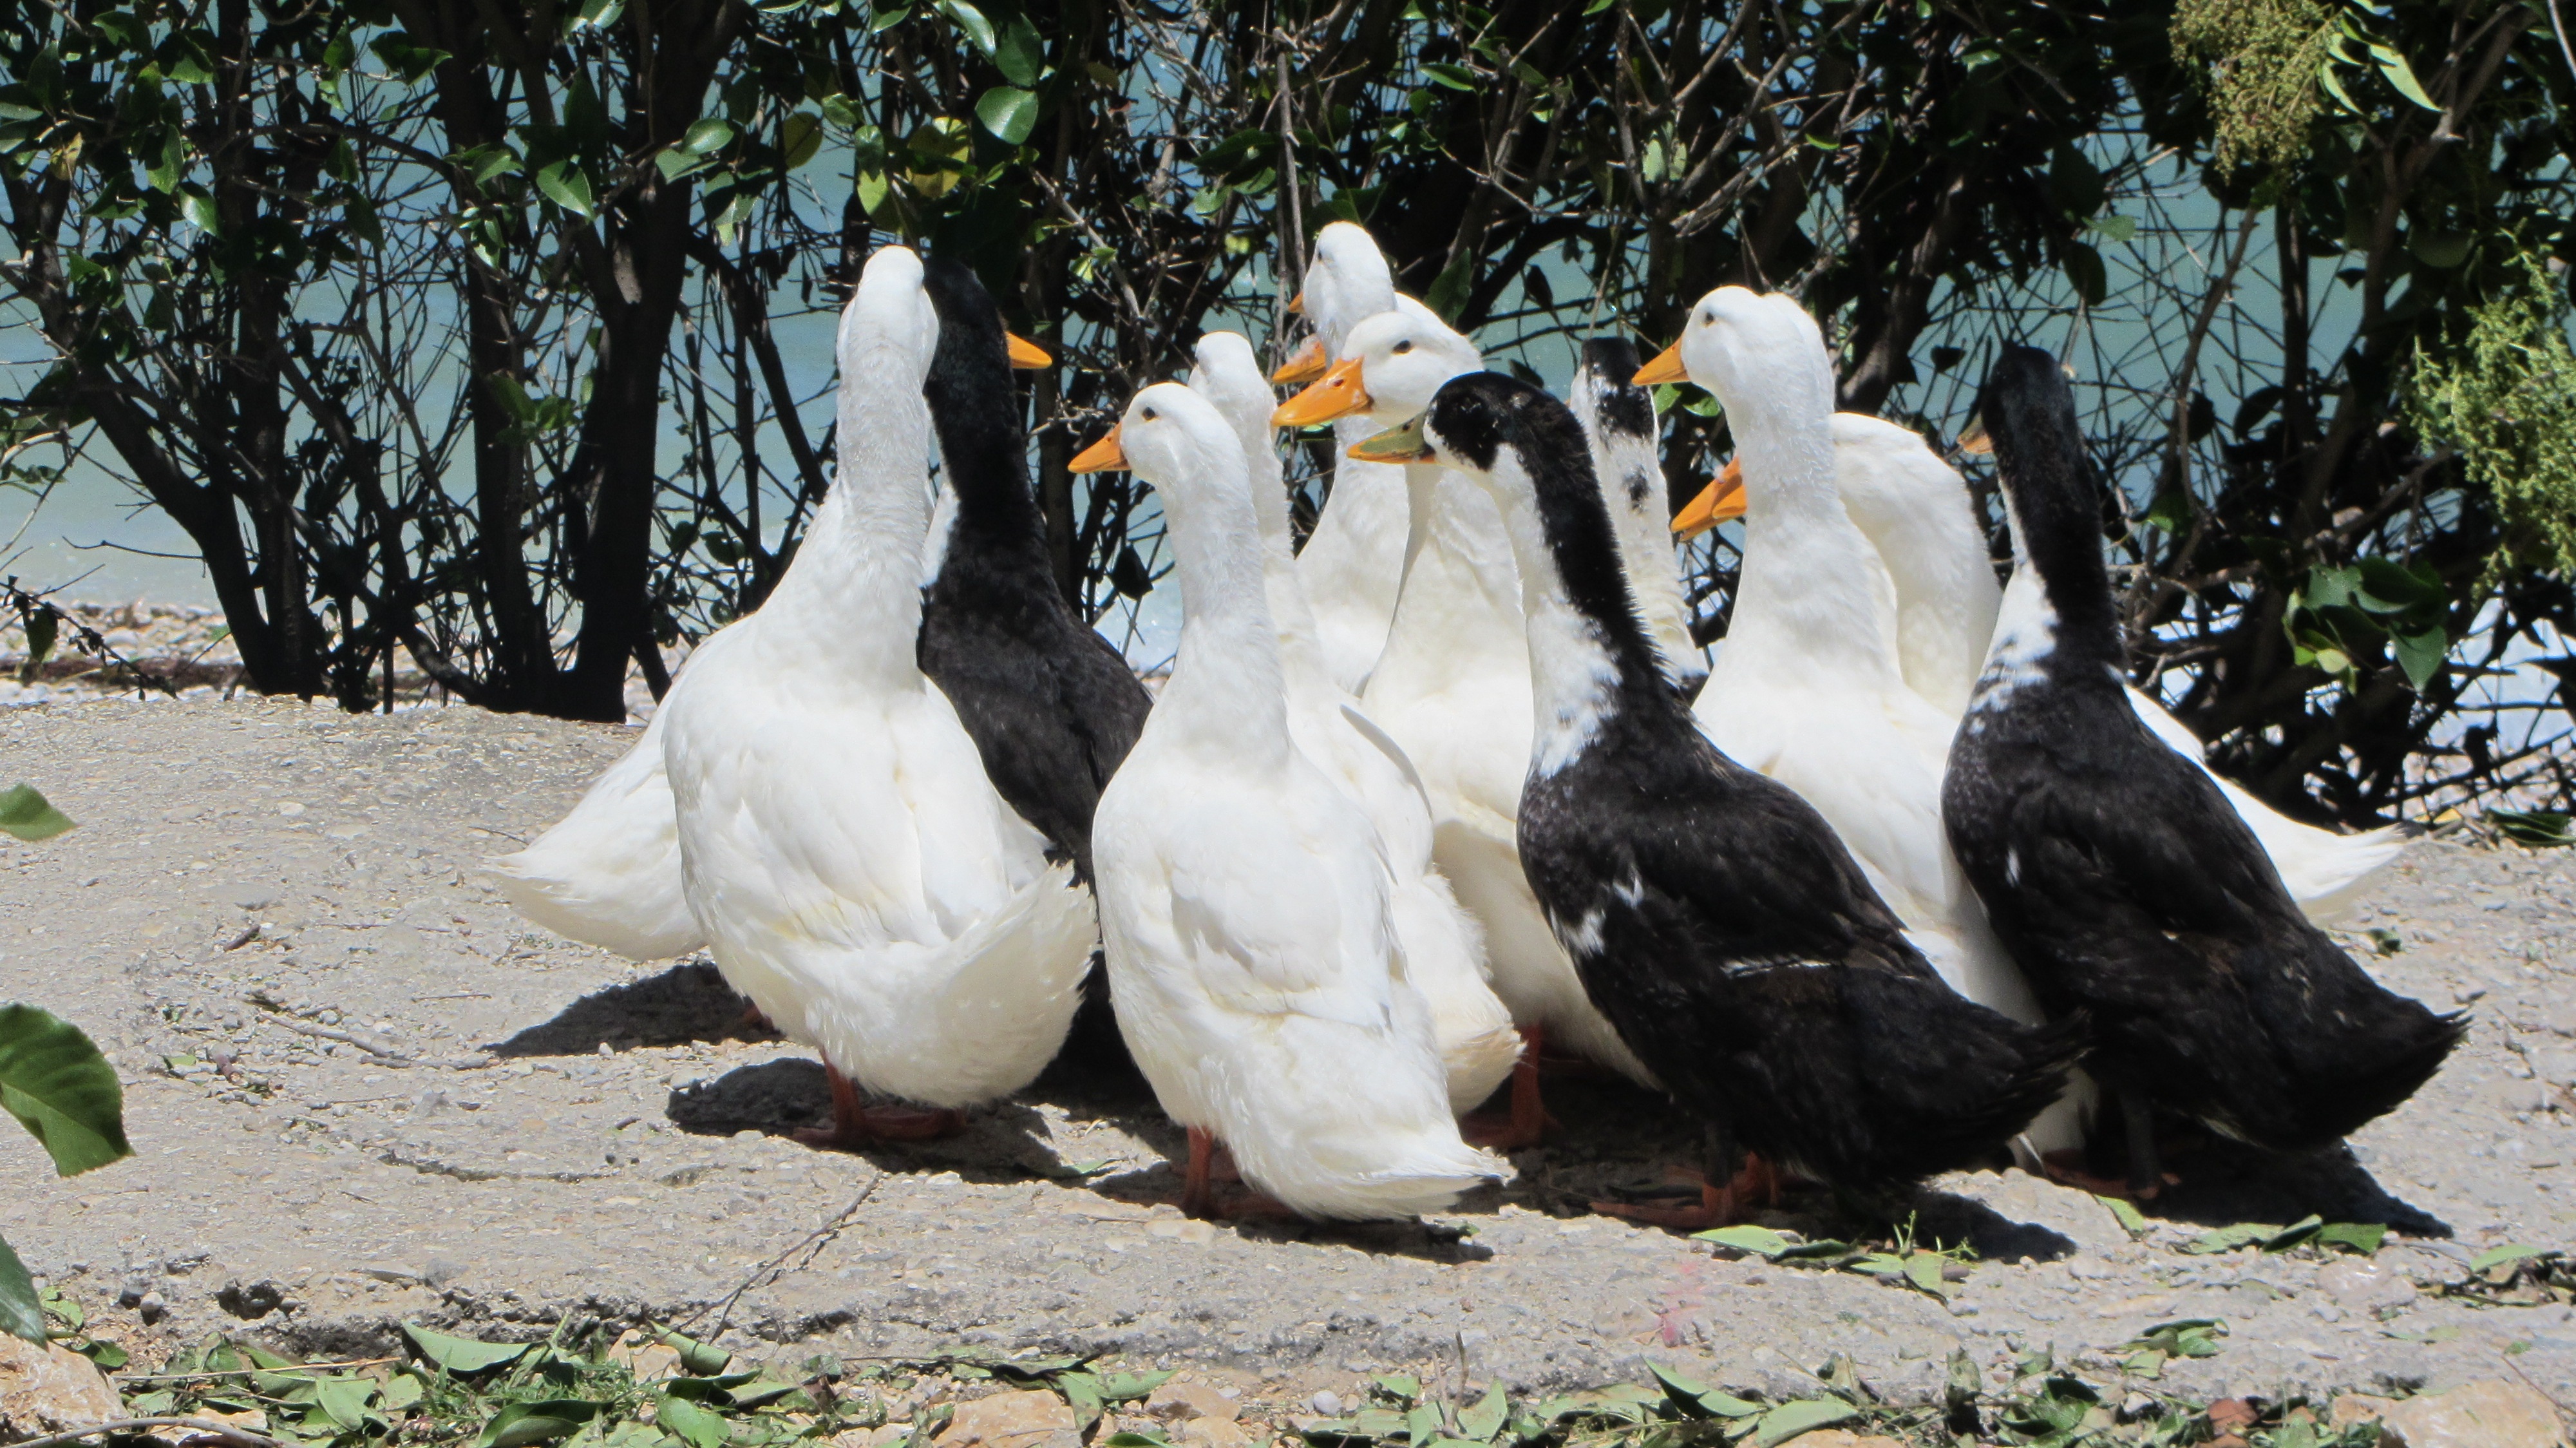
bird, black and white, group, meeting, wildlife, beak, park, fauna, birds, duck, goose, vertebrate, waterfowl, water bird, is spinning, ducks geese and swans